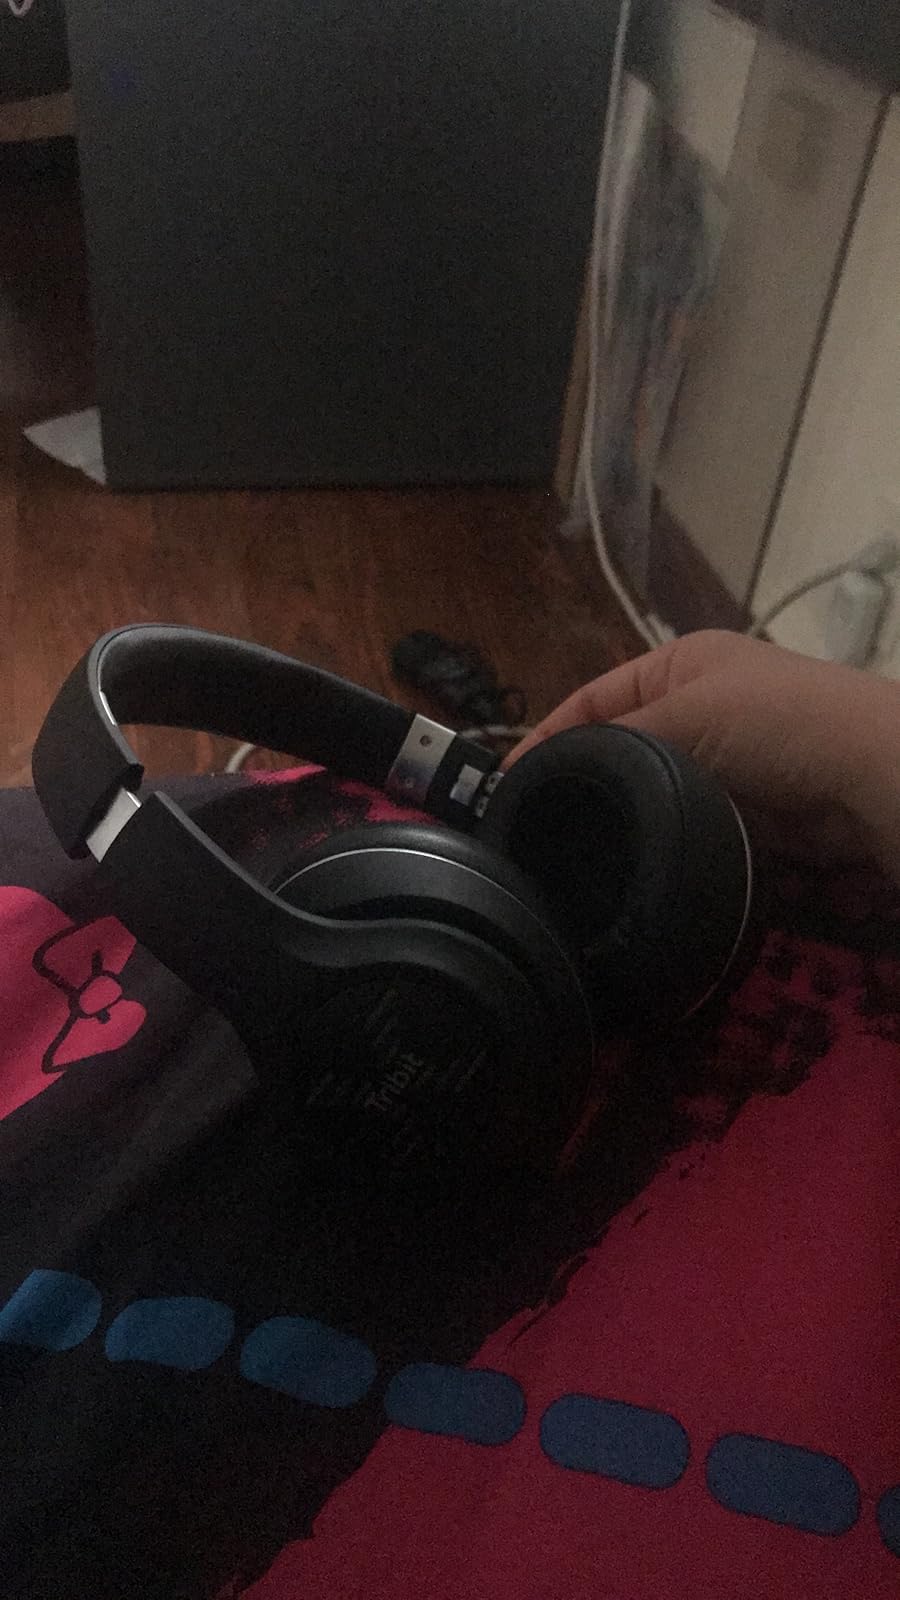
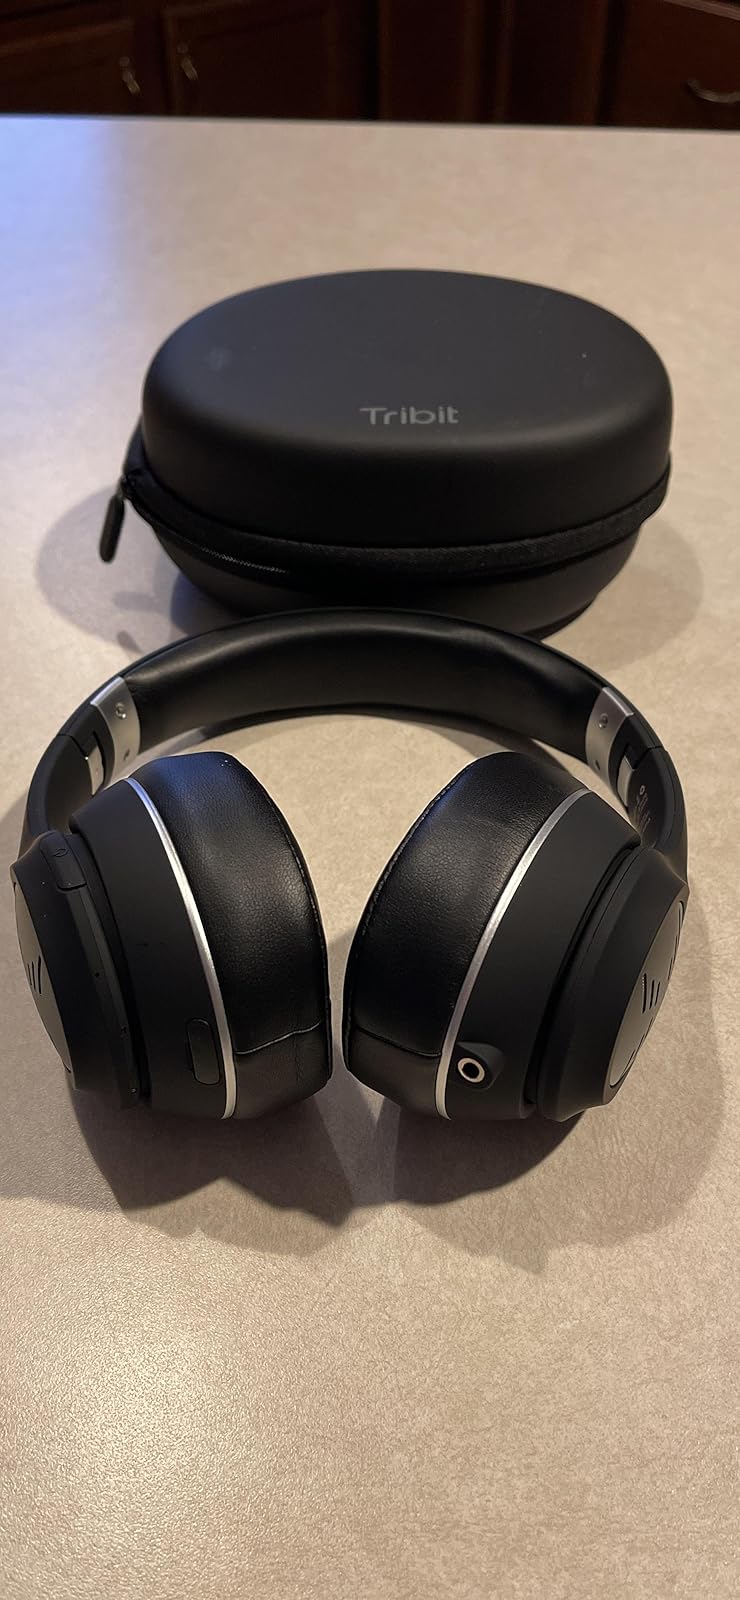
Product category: headphones
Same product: yes